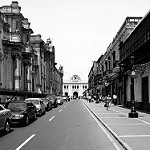
Label: B & W